Teackle Mansion

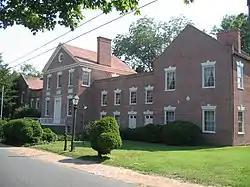
Teackle Mansion

The Teackle Mansion is a historic estate at 11736 Mansion Street, Princess Anne, Maryland, United States. It was constructed between 1802 and 1819 for Littleton Dennis Teackle and his wife Elizabeth Upshur Teackle. It is notable for its Neoclassical architecture with many distinctive features, and its 19th century period rooms. It is the home of the Somerset County Historical Society, and was added to the National Register of Historic Places in 1971.